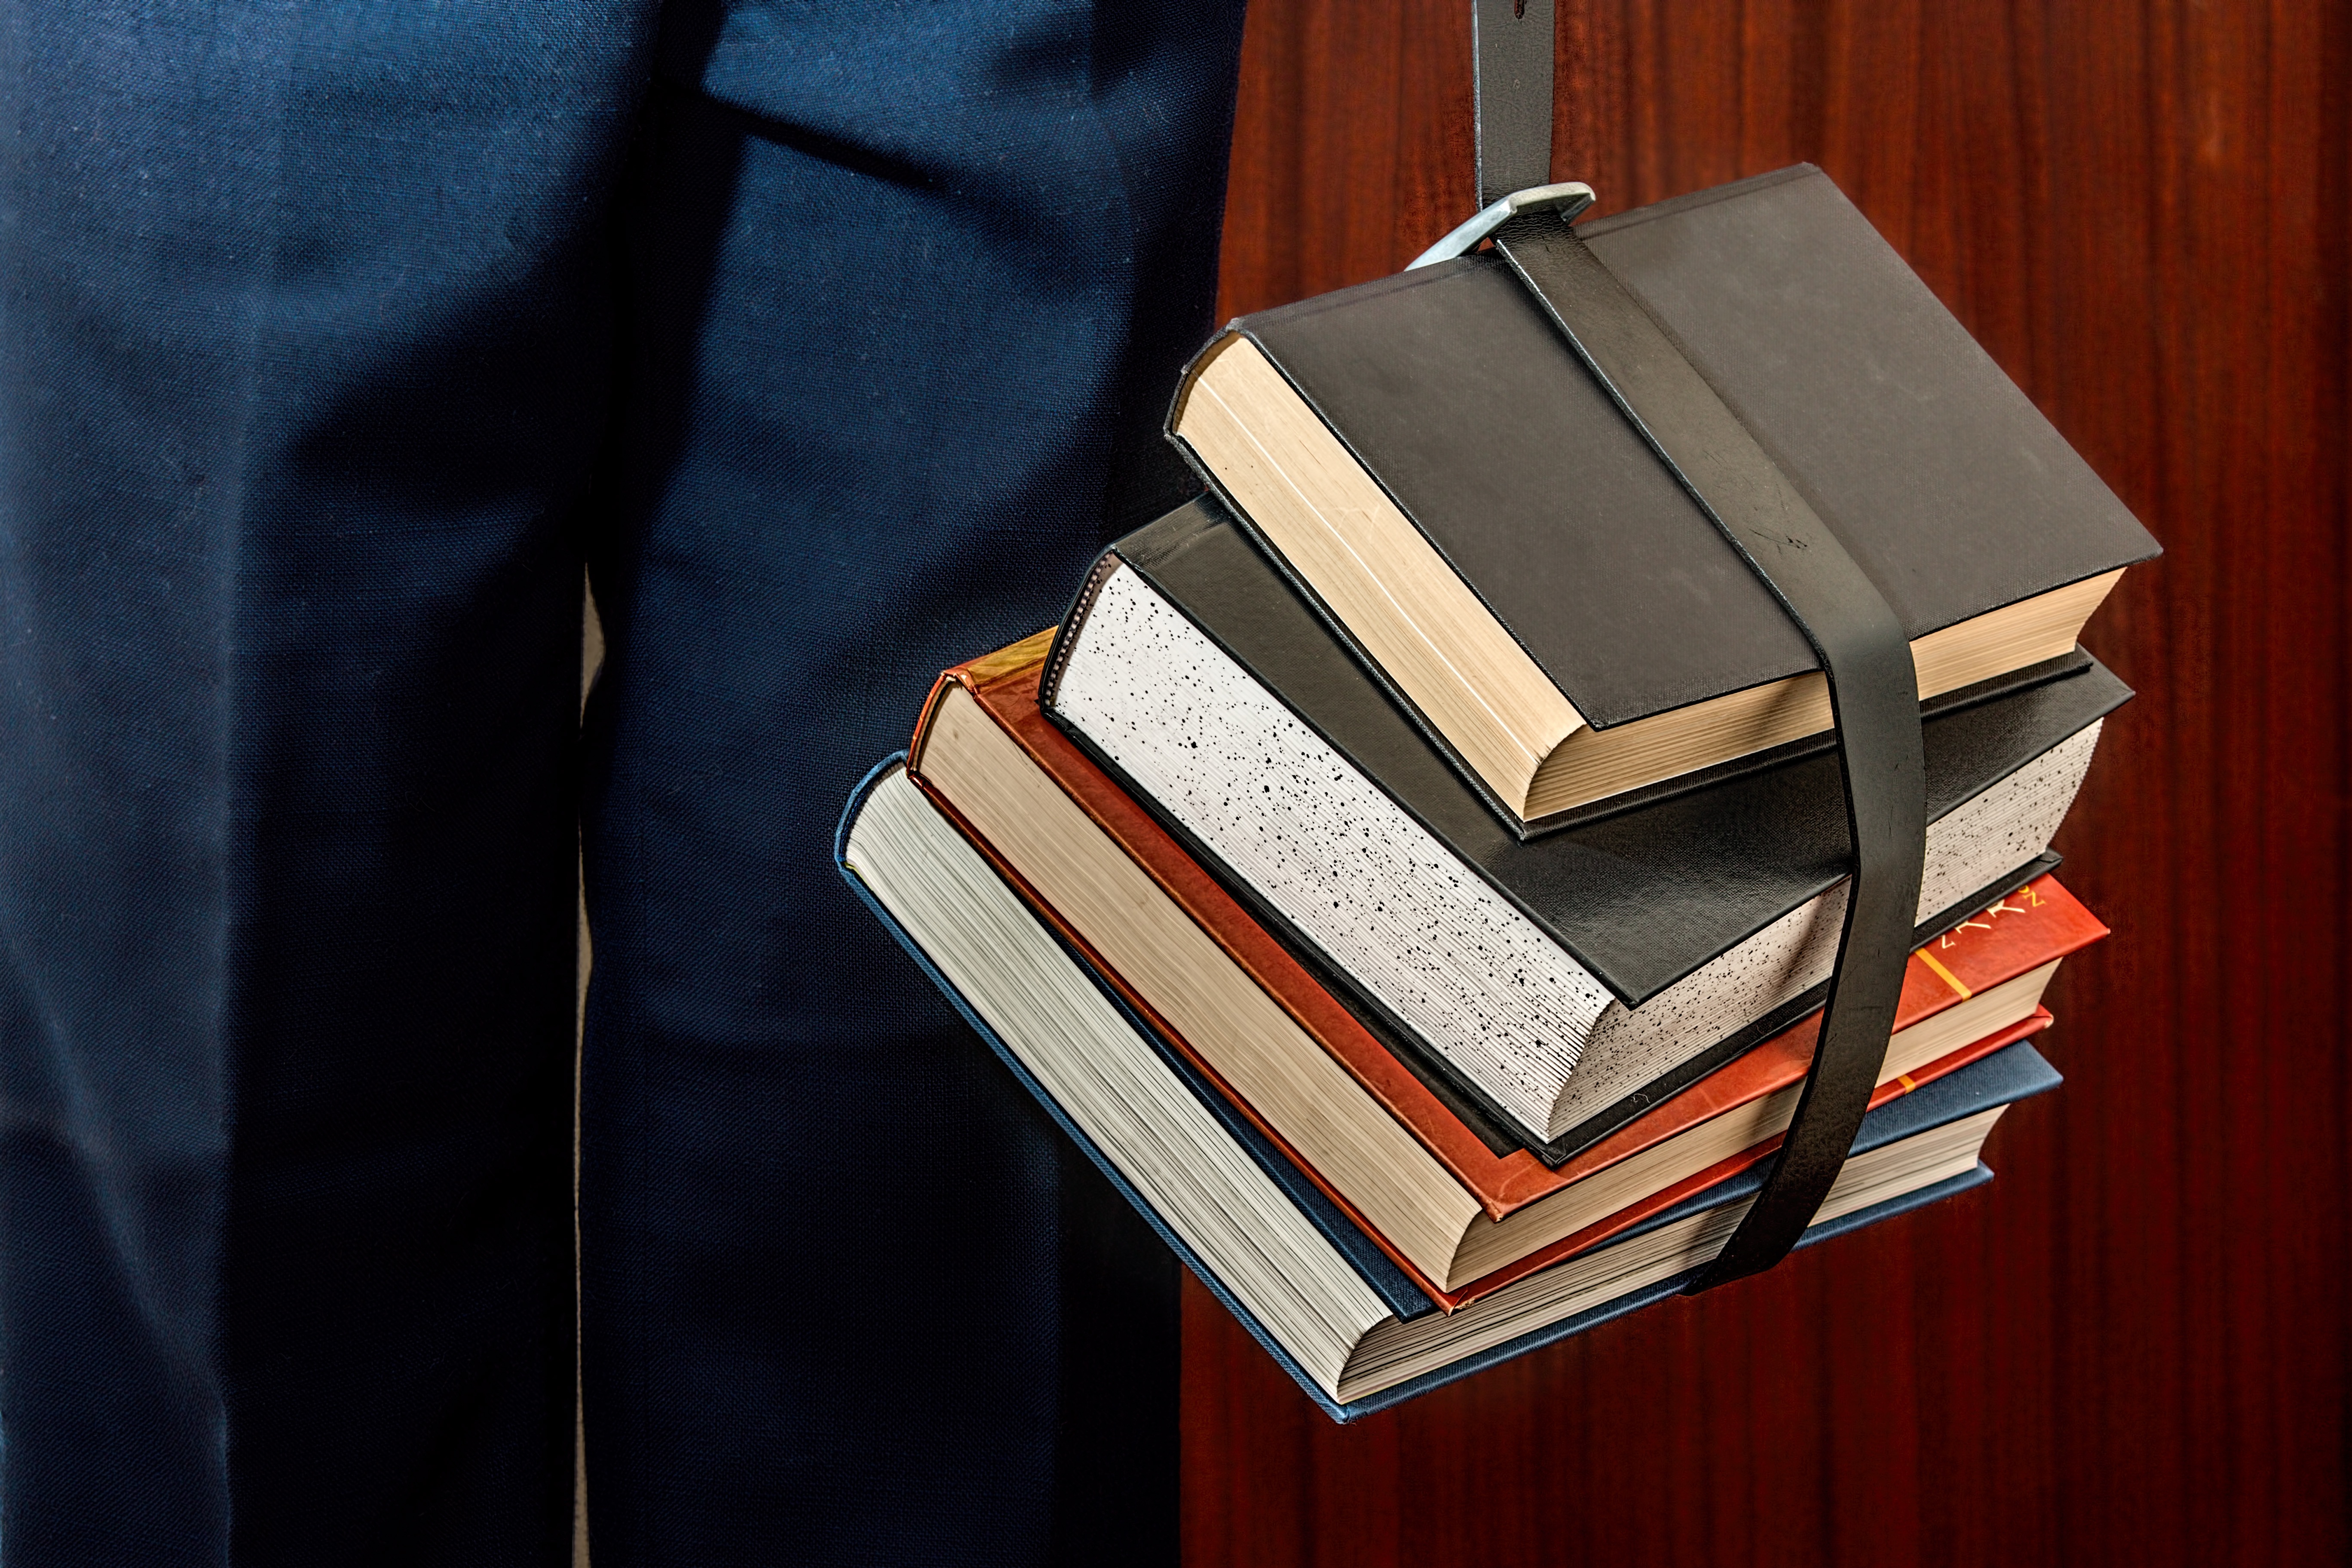
read, wood, reading, pile, collection, student, education, textbook, literature, study, library, books, university, school, learn, studying, learning, information, shape, college, academic, bundle, homework, wisdom, knowledge, exam, library books, back to school